Tanks of China

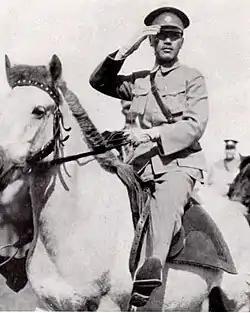
Chiang Kai-shek, Commander-in-Chief of the National Revolutionary Army, emerged from the Northern Expedition as the leader of China.

Foreign advisers were commonplace, with Japanese and Russian advisers being employed by the many warlords. The Russians included renegade White Russians, experienced veterans of the Russian Civil War; they primarily manned technical positions such as artillery and the armoured trains - the latter a paramount asset in the vast, roadless distances of China. The warlord Zhang Zongchang, "The Dogmeat General", was one of the foremost employers of White Russians, with some 3,000 "White Guards" under the Menshikov brothers. The armoured trains were intended to be used offensively and could carry troops, weapons and supplies; with them being considered so valuable in the campaign of 1927–1928, that captured or surrendered train crews were shot on the spot.